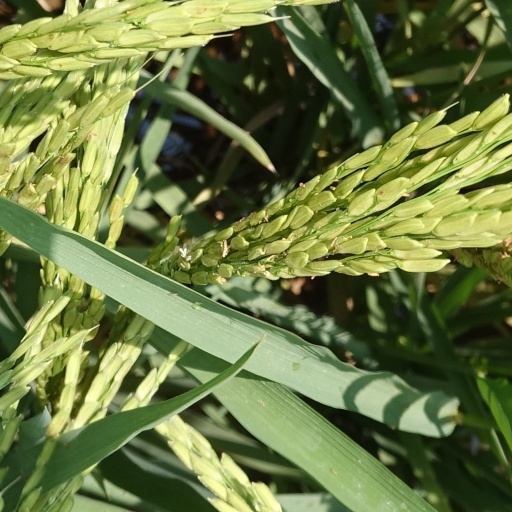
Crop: rice